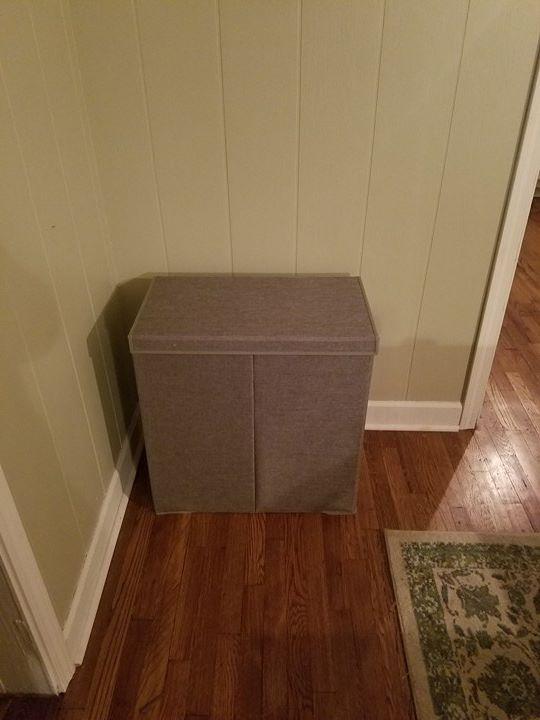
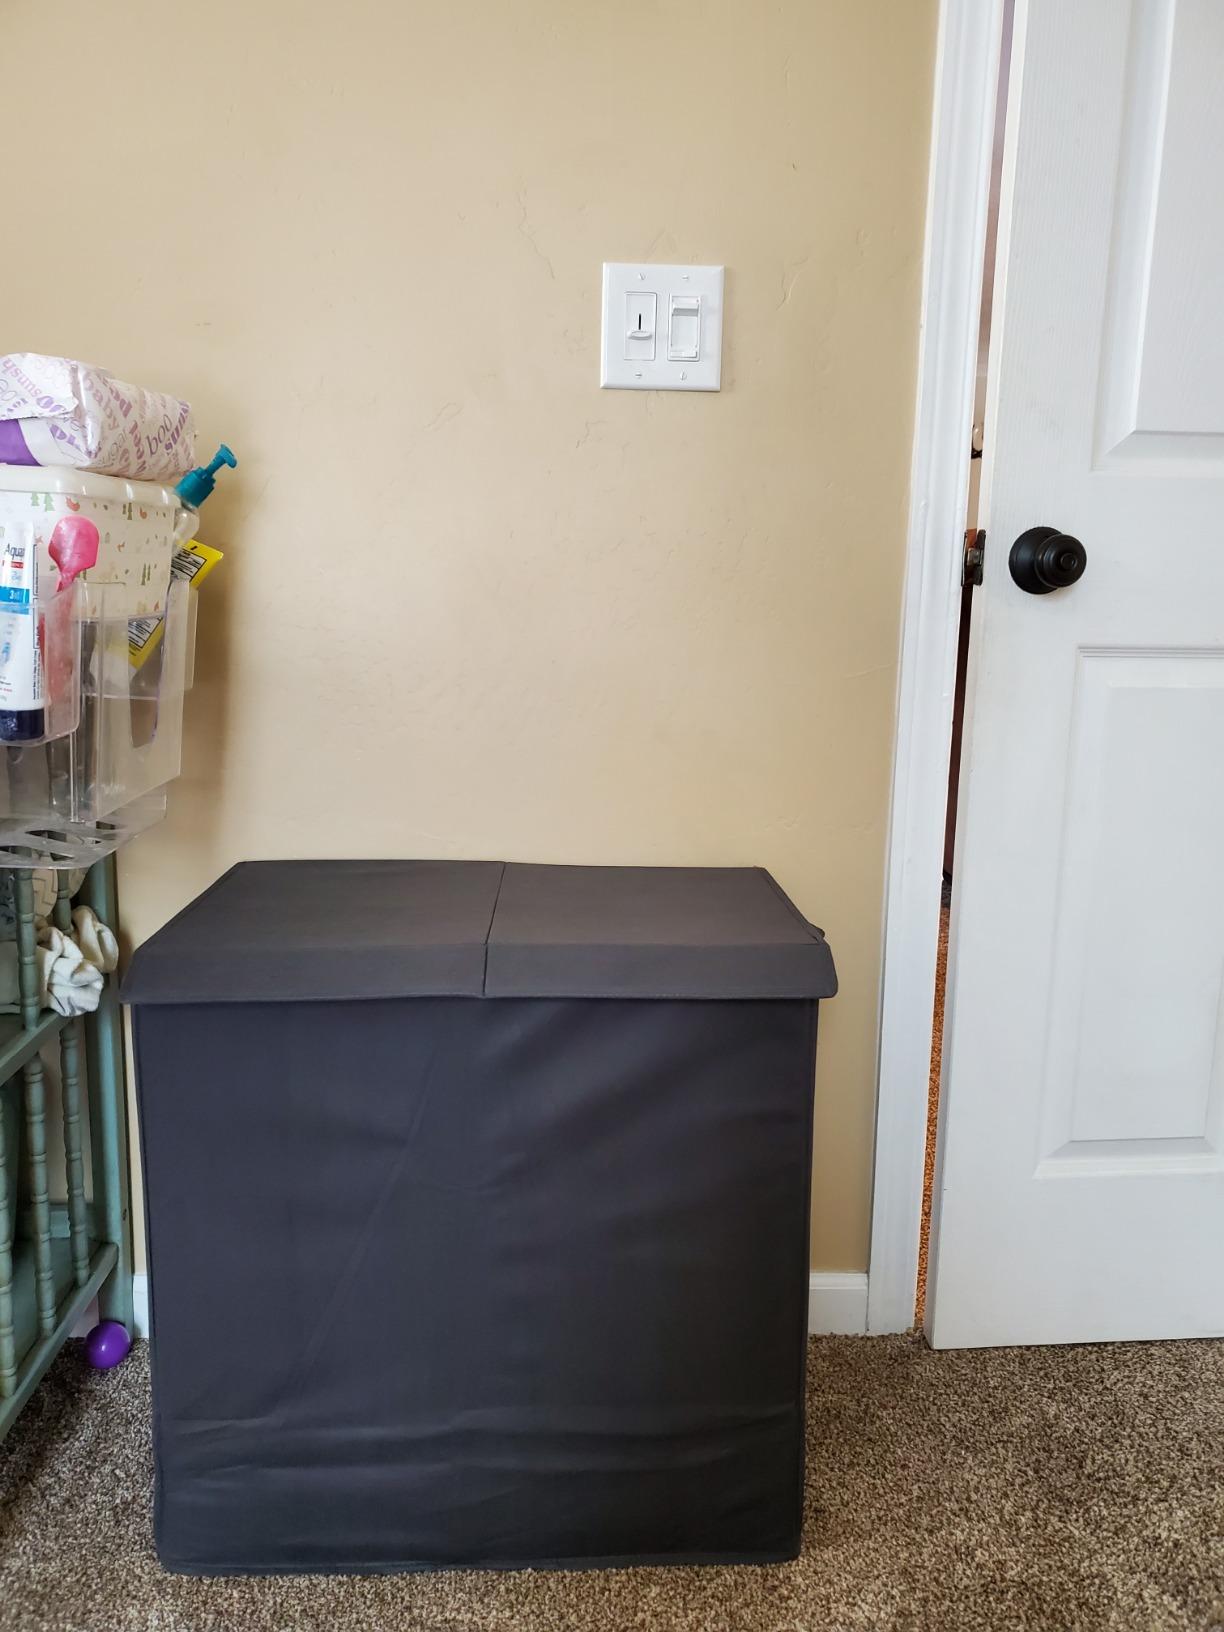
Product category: items_hamper
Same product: yes